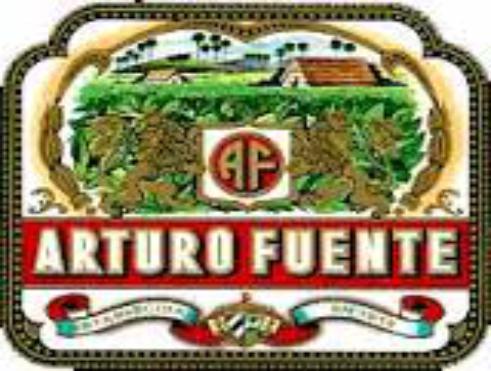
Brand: Arturo Fuente
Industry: Necessities